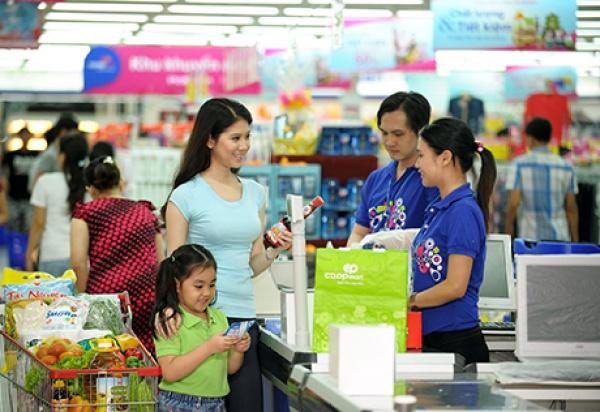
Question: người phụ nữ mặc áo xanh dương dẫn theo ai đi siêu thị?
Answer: dẫn theo một đứa bé